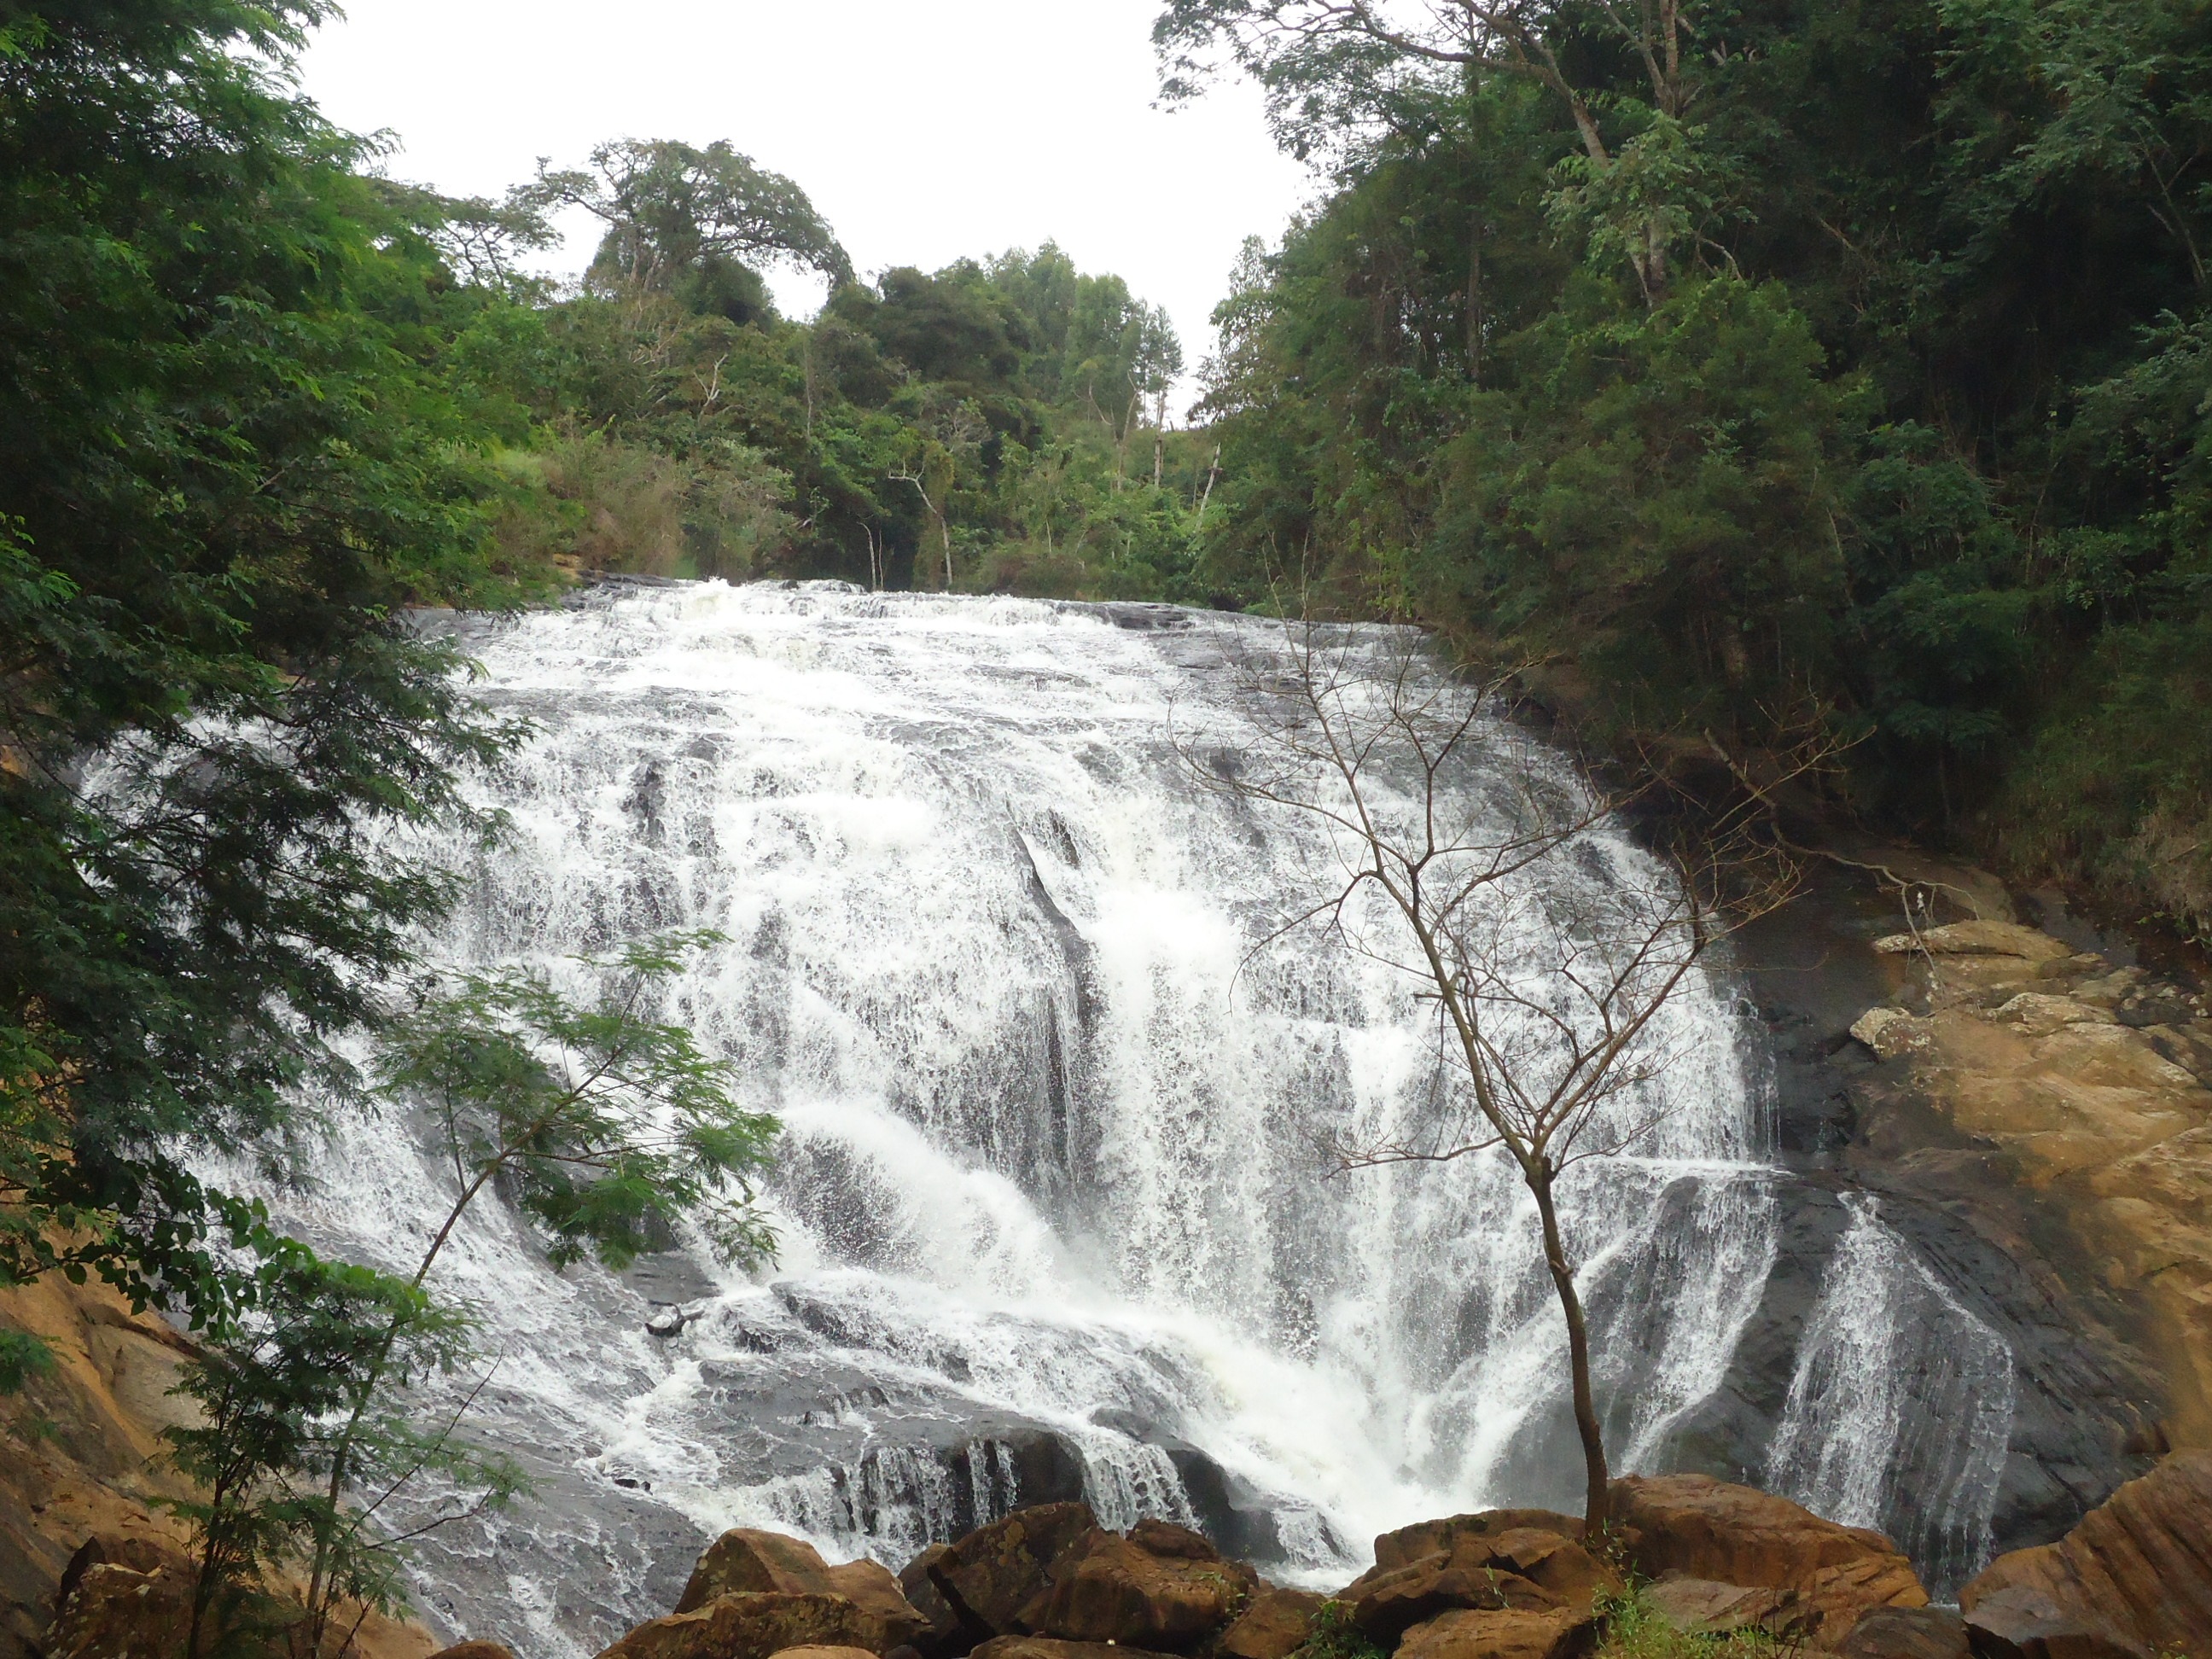
water, nature, waterfall, river, stream, green, jungle, rapid, body of water, rainforest, ravine, beauty, wasserfall, brazil, water feature, watercourse, freshwater, geological phenomenon, pedra bonita mg